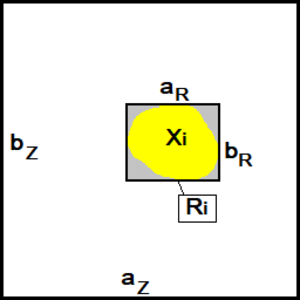
Particule individuelle et rectangle circonscrit associé
La morphologie mathématique est une théorie et technique mathématique et informatique d'analyse de structures qui est liée avec l'algèbre, la théorie des treillis, la topologie et les probabilités.